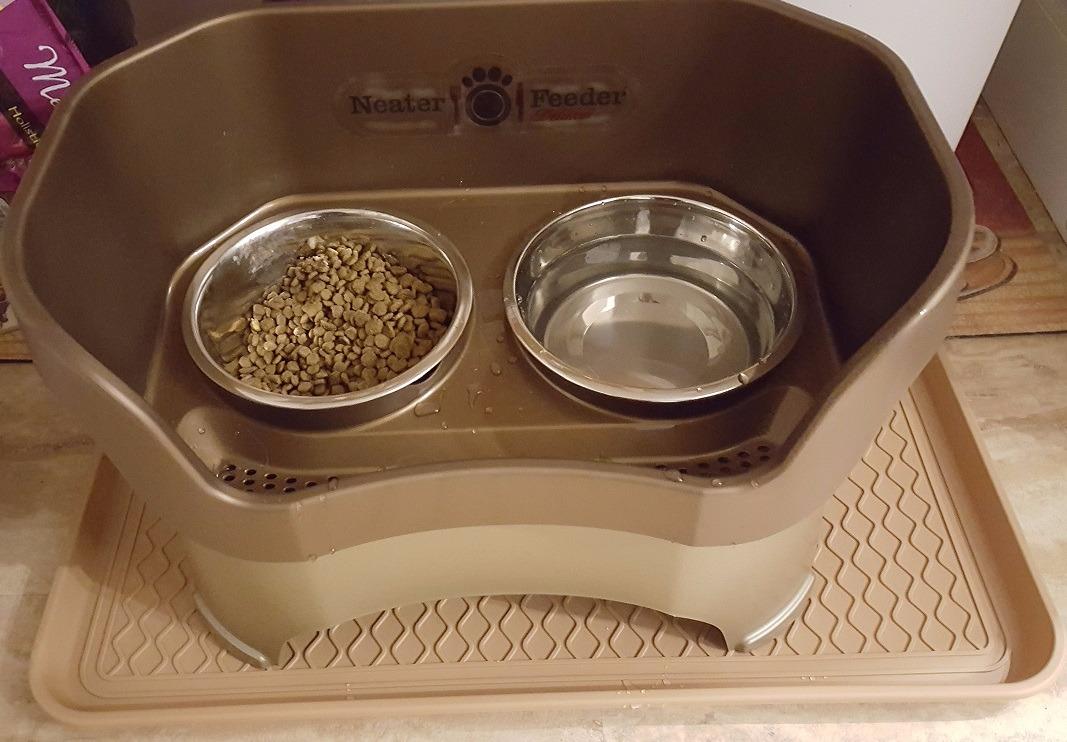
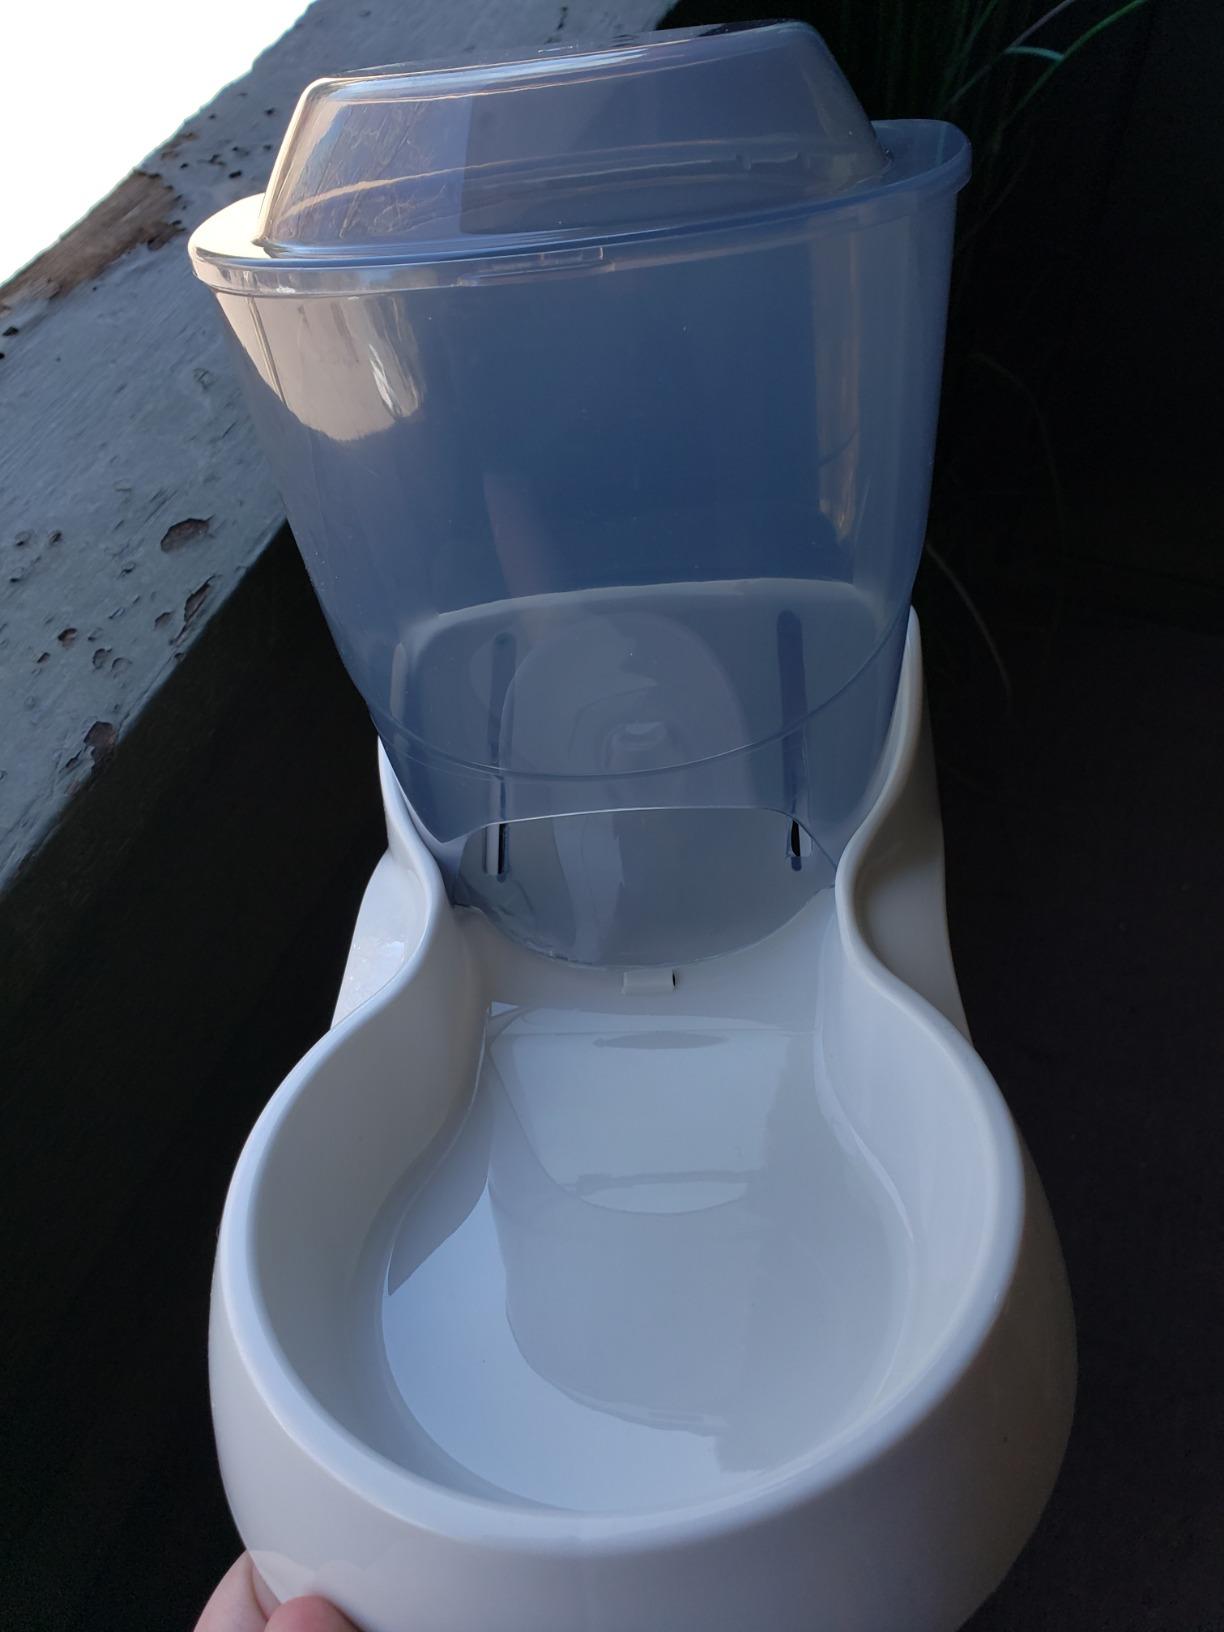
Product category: items_feeder
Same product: no